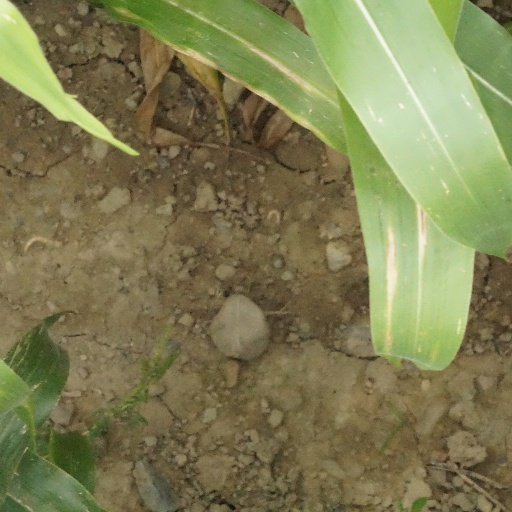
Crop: maize; corn